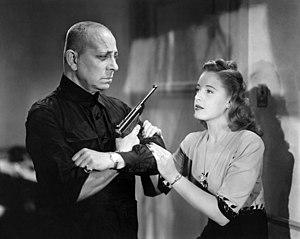
Mary Elizabeth « Beth » Hughes est une actrice américaine, née le 13 novembre 1919 à Alton, morte le 27 août 1995 à Los Angeles.
La Cible vivante est un film américain réalisé par Anthony Mann, sorti en 1945.